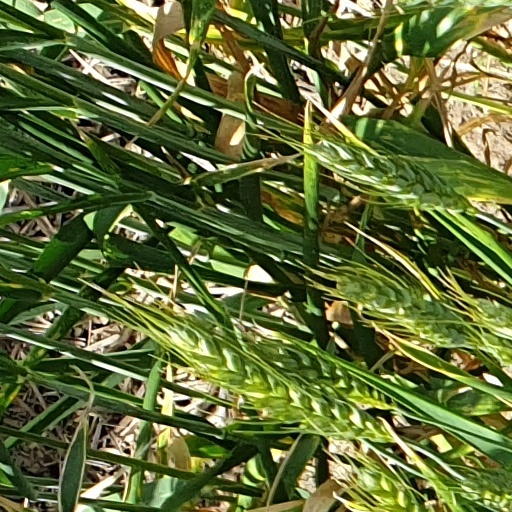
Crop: wheat